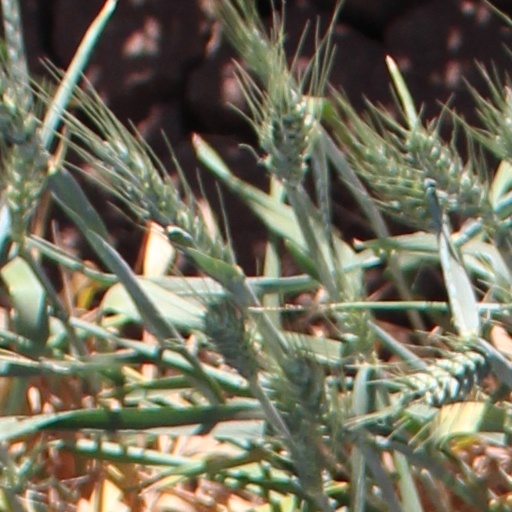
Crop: wheat